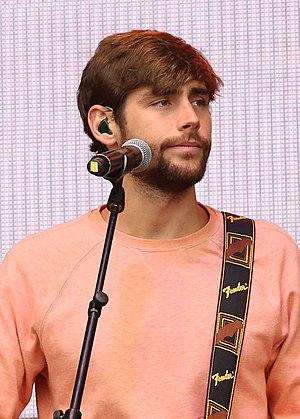
Álvaro Tauchert Soler, né le 9 janvier 1991 à Barcelone, est un auteur-compositeur-interprète germano-espagnol.